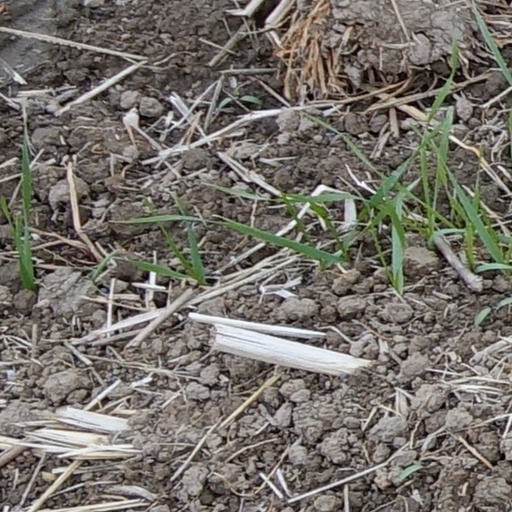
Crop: wheat